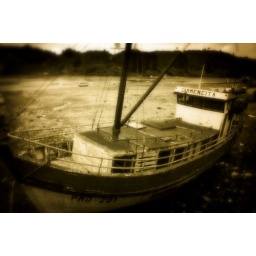
stranded boat on sand ouside of fishmarket in Chile